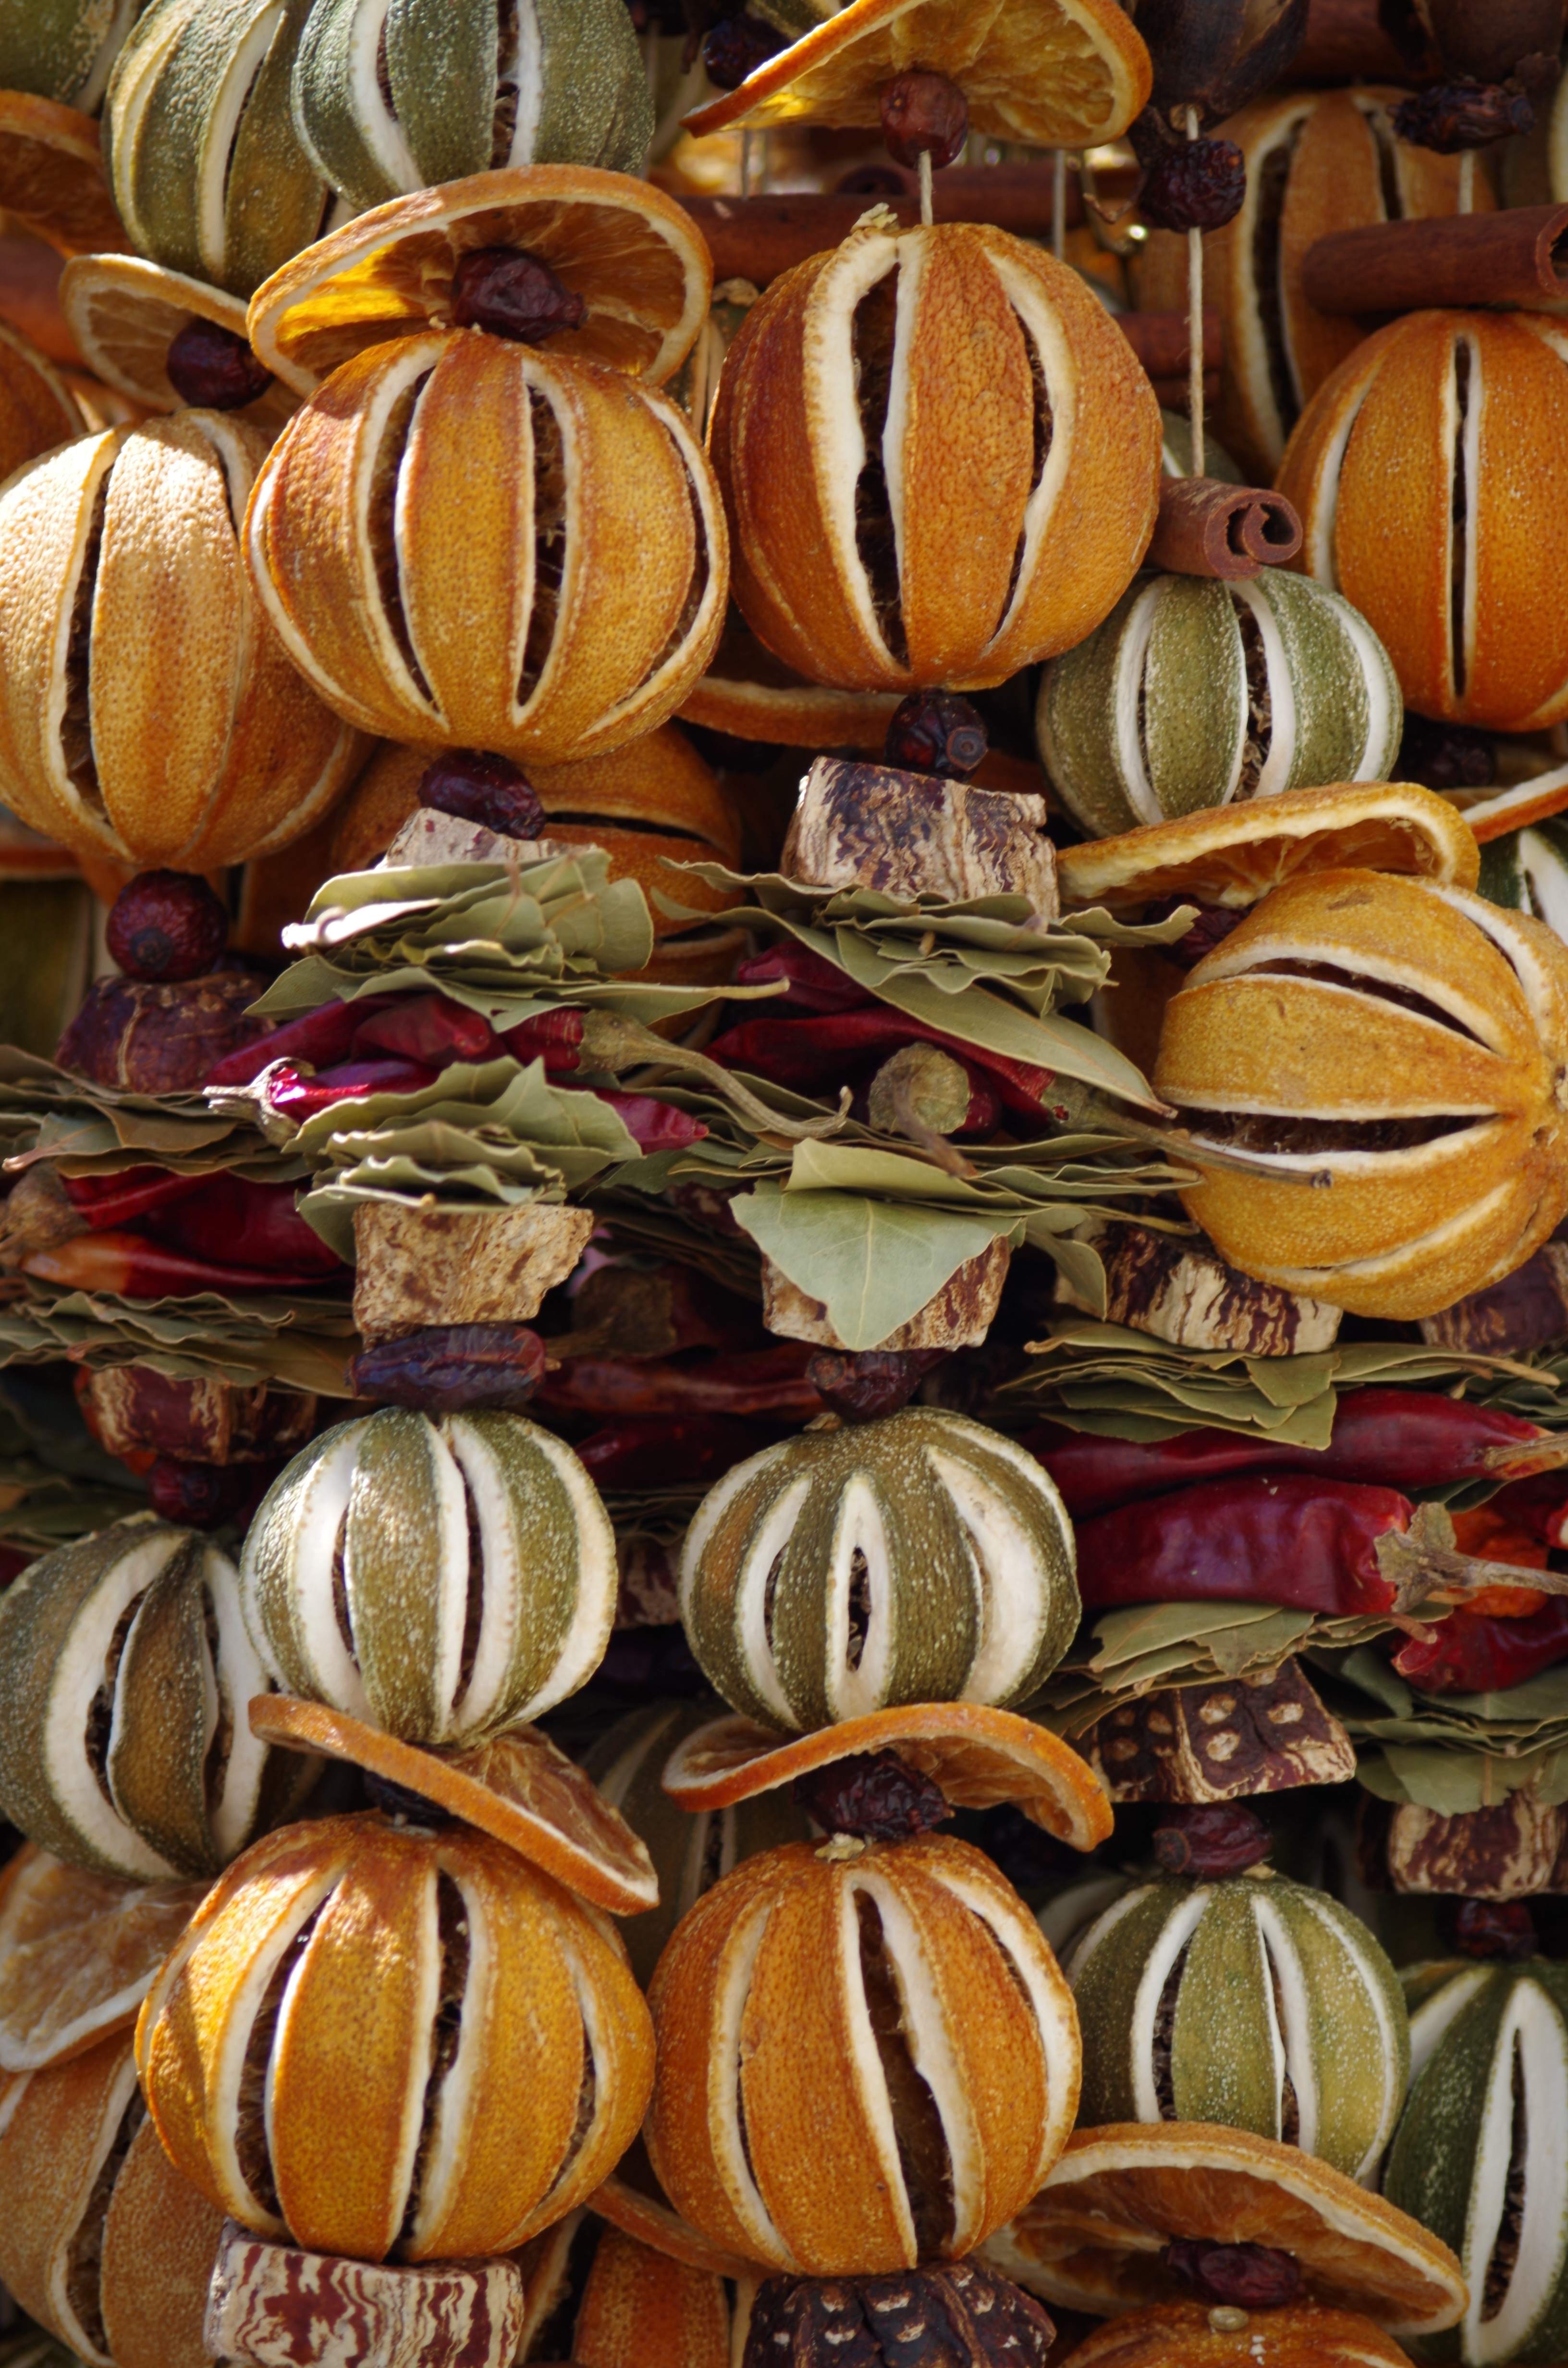
fruit, orange, produce, autumn, pumpkin, dried, decor, christmas decoration, art, carving, man made object